2012 Los Angeles Dodgers season

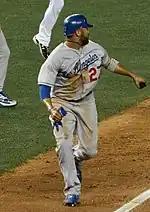
Matt Kemp was the NL Player of the Month for April

The Dodgers re-signed outfielder Juan Rivera to a one-year contract with a 2013 option. They filled two of their open spots in rapid succession on November 15 by signing second baseman Mark Ellis to a two-year contract and backup catcher Matt Treanor to a one-year contract. The Dodgers signed infielder Adam Kennedy to a one-year contract on December 1 to provide some infield depth and they signed veteran starting pitcher Chris Capuano to a two-year contract on December 2 to fill the void left by Kuroda's departure. They added to their bench on December 5 by signing veteran utility player Jerry Hairston Jr. to a 2-year contract. The Dodgers finished their rebuilding of the rotation on December 8 by signing Aaron Harang to a 2-year contract, with a vesting option. The Dodgers chose to re-sign relief pitcher Mike MacDougal, agreeing to a one-year contract (including a 2013 option) with him on January 5. They added another relief pitcher on February 3 by signing veteran Todd Coffey to a one-year contract.